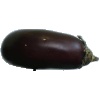
Label: eggplant